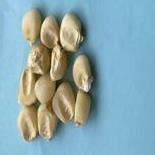
Maize quality: Good